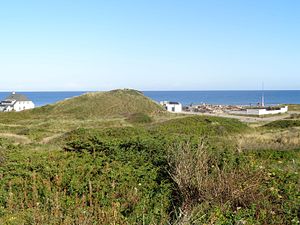
Svinkløv Badehotel / Historie / Brand i 2016
Ruinen i september 2016.
Svinkløv Badehotel ruin, september 2016
Svinkløv Badehotel er et dansk hotel beliggende ved Slettestrand, Jammerbugt Kommune, i bunden af Jammerbugten ca. 10 km nordøst for Fjerritslev, 200 m fra Vesterhavet.